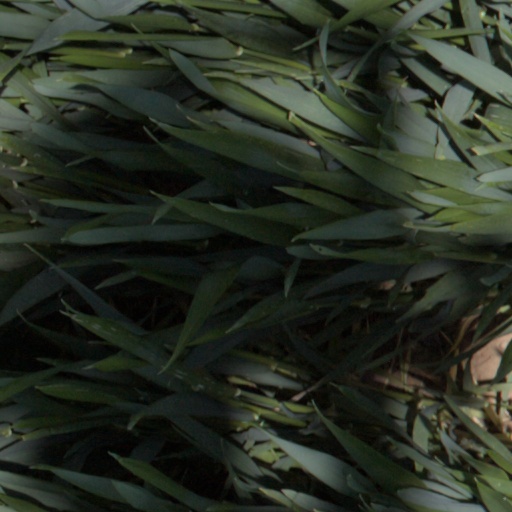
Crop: wheat